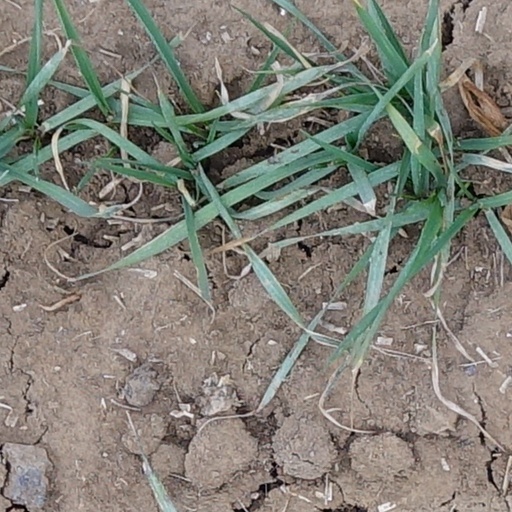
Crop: wheat